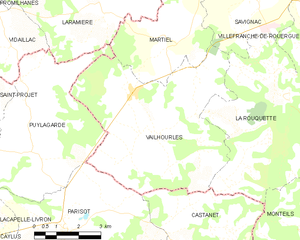
Vailhourles est une commune française située dans le département de l'Aveyron, en région Occitanie.